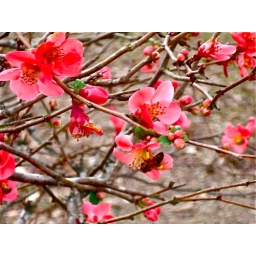
bee in pink flower